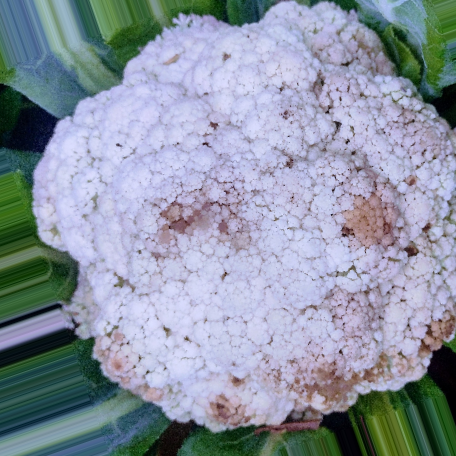
Label: Bacterial spot rot